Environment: real
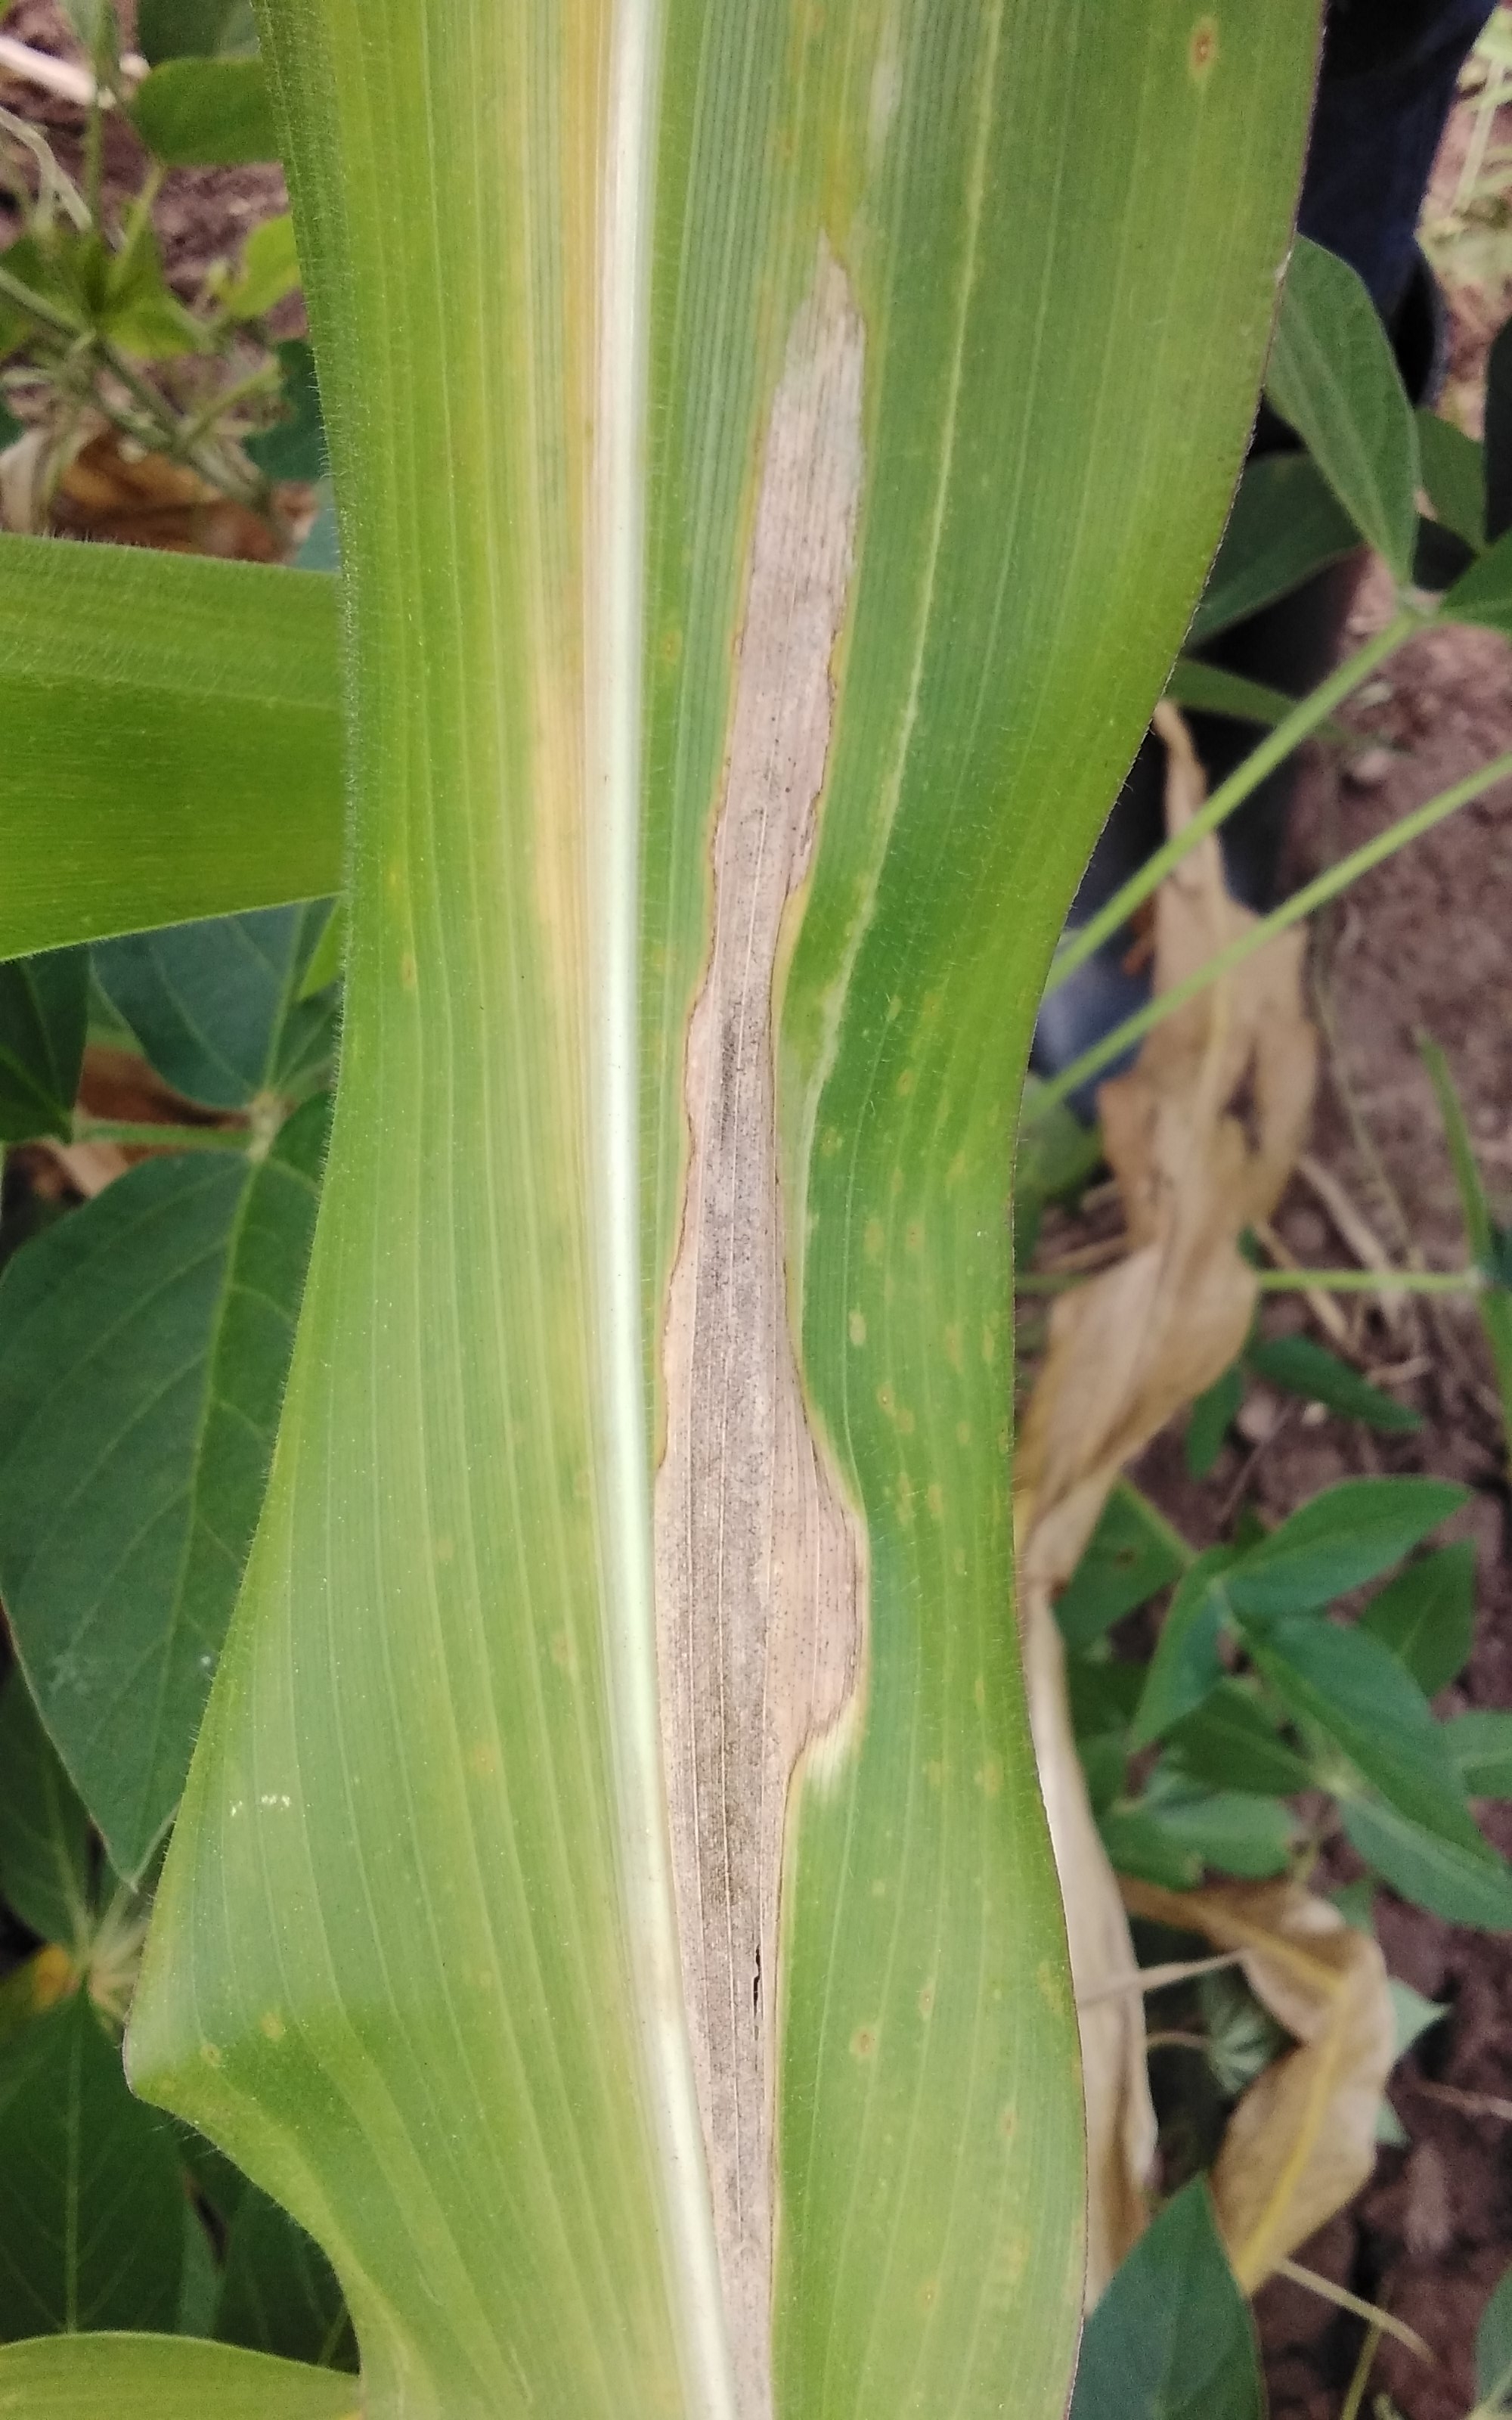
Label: northern_corn_leaf_blight